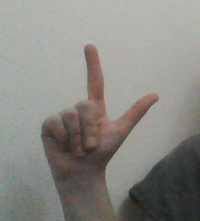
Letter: laam